Mastic (plant resin)

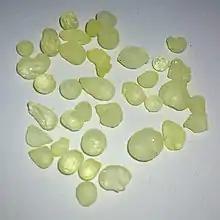
Mastic tears

Mastic is a resin obtained from the mastic tree ("Pistacia lentiscus"). It is also known as tears of Chios, being traditionally produced on the island of Chios, and, like other natural resins, is produced in "tears" or droplets.